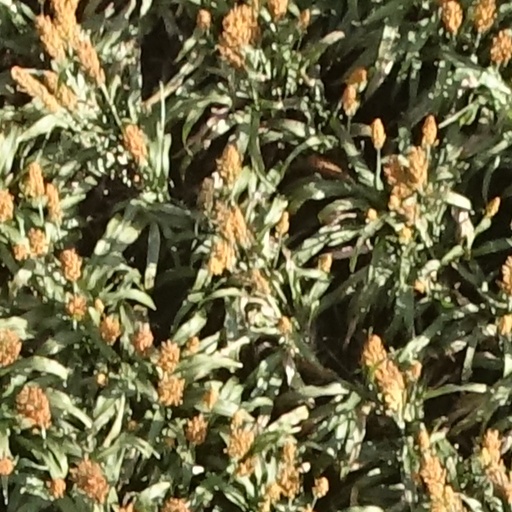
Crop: sorghum